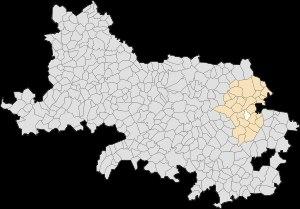
Éterpigny est une commune française située dans le département du Pas-de-Calais en région Hauts-de-France.